Clutton, Somerset

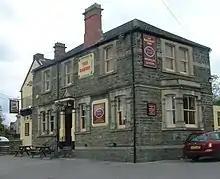
"Railway Inn"

The television series "Robin of Sherwood" was partly filmed nearby in the Greyfield Woods during 1984.